Winterhilfswerk

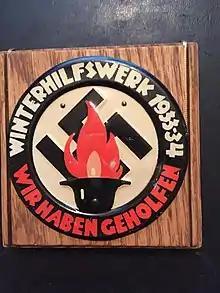
The Winterhilfswerk Donation recognition display pictured is a tin plate about 3" in diameter mounted on oak

When he visited Germany in 1939 as a reporter for the North American Newspaper Alliance, Lothrop Stoddard wrote: